Military of the Ming dynasty

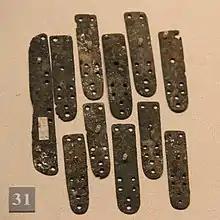
Ming lamallae armour pieces

Qi Jiguang described northern soldiers as stupid and impatient. When he tried to introduce muskets in the north, the soldiers there were adamant in continuing to use fire lances.